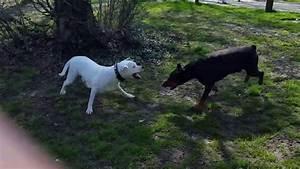
dog